Labuan

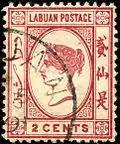
1885 2c stamp

The economy of Labuan thrives on its vast oil and gas resources and international investment and banking services. Labuan is very much an import-export oriented economy. Virtually all of its commodities including crude oil, methanol, HBI, gas, flour, animal feed, sea products, and ceramic tiles are exported either to Peninsular Malaysia or overseas. Raw materials, parts, and equipments for industrial uses well as consumer products are imported. In 2004, the total value of Labuan's external trade reached MYR11.8 billion from only MYR5.0 billion in 1995 for a net trade surplus of MYR5.1 billion. Among its major trade partners are India, Peninsular Malaysia, Sarawak, and South Korea. 65% of its exports are petroleum and gas-based products.